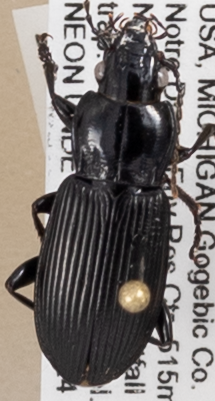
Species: Pterostichus melanarius melanarius
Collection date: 2019-07-24
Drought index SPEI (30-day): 0.47
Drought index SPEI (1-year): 2.09
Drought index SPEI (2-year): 2.09